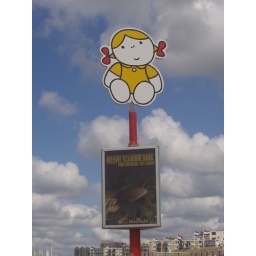
a girl in the sky